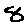
Label: 8